Underpants Thief

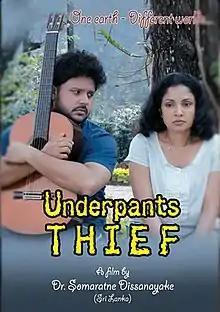
ජංගි හොරා

Underpants Thief is a 2021 Sri Lankan Sinhalese language drama film directed by Somaratne Dissanayake and produced by Renuka Balasooriya. It stars Pubudu Chathuranga and Dilhani Ekanayake in lead roles along with Chinthaka Kulathunga and Buddhi Randeniya. Music composed by Rohana Weerasinghe.